The Last Year

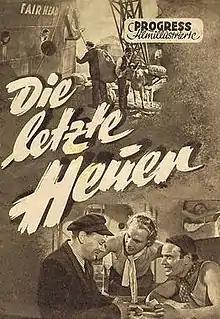

The Last Year is a 1951 East German drama film directed by E.W. Fiedler and Hans Heinrich and starring Inge Keller, Hans Klering and Hermann Stövesand. It was made by the state-controlled DEFA in communist East Germany. Filming took place at the Johannisthal Studios in Berlin. The film's sets were designed by Wilhelm Depenau and Artur Günther.